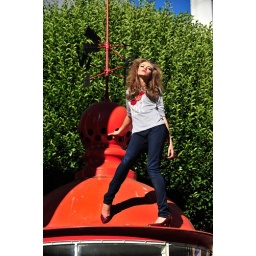
A model on top of our red lighthouse top in Bastion Square.